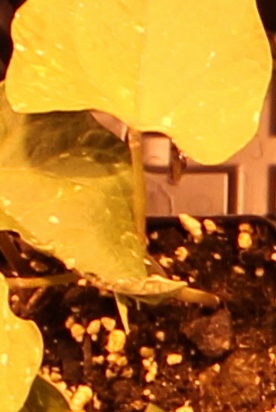
Label: Blackbean